Saint Meinrad Archabbey

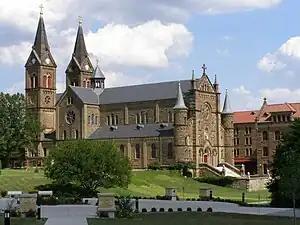
Archabbey Church

The monks came to southern Indiana at the request of a local priest (Fr. Joseph Kundek) for assistance in addressing the pastoral needs of the growing German-speaking Catholic population and to prepare local men to be priests. St. Meinrad was named by the Pope as an abbey in 1870, with Martin Marty as abbot and Fintan Mundwiler as prior.